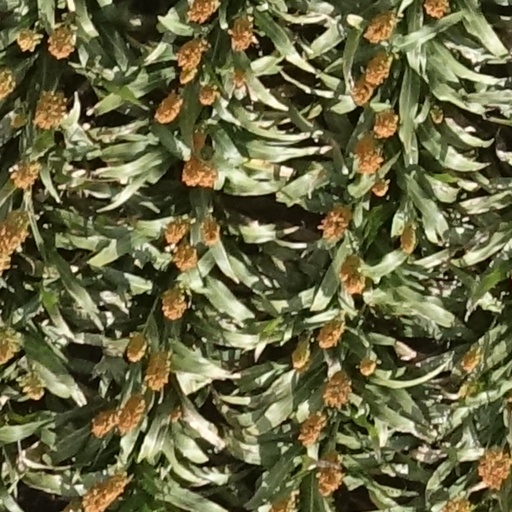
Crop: sorghum